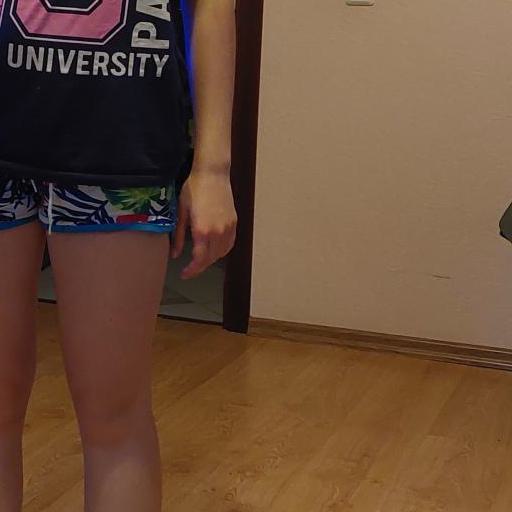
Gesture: no_gesture